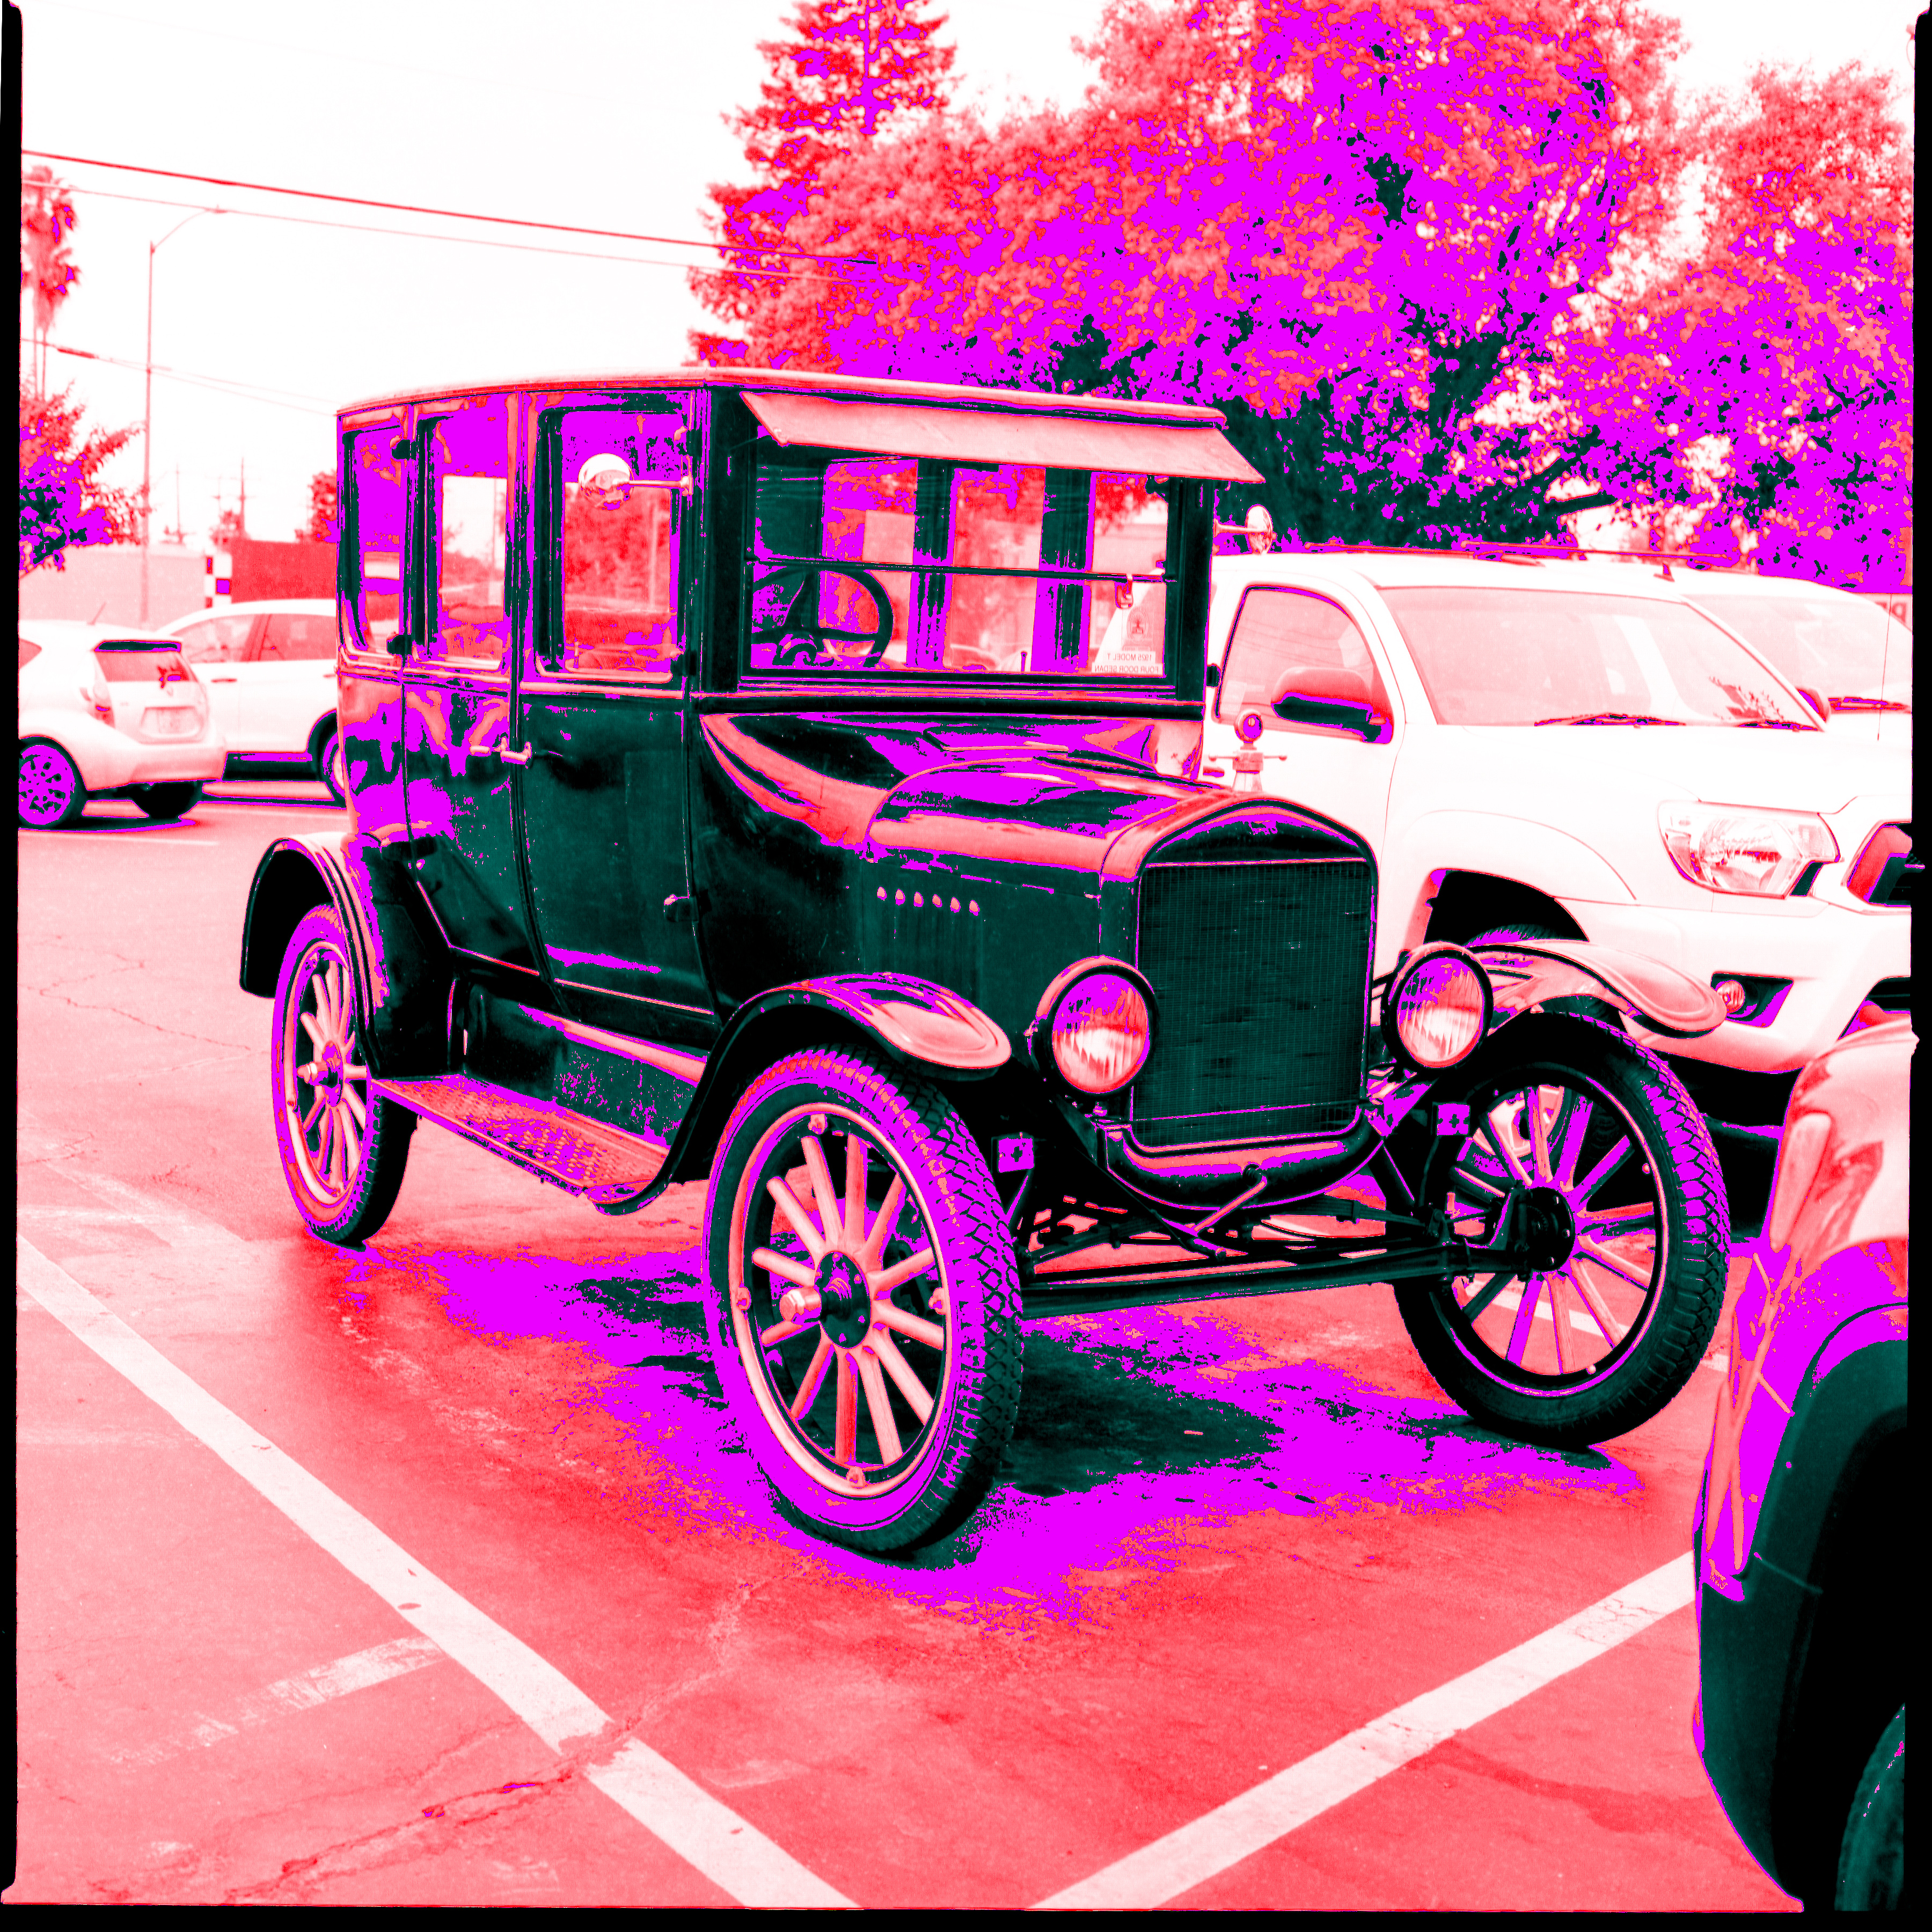
car, wheel, vehicle, vintage car, illustration, carriage, hss, sliderssunday, falsecolor, model car, land vehicle